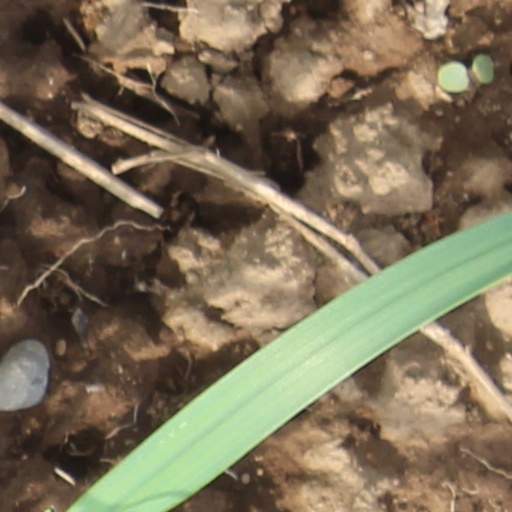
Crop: wheat